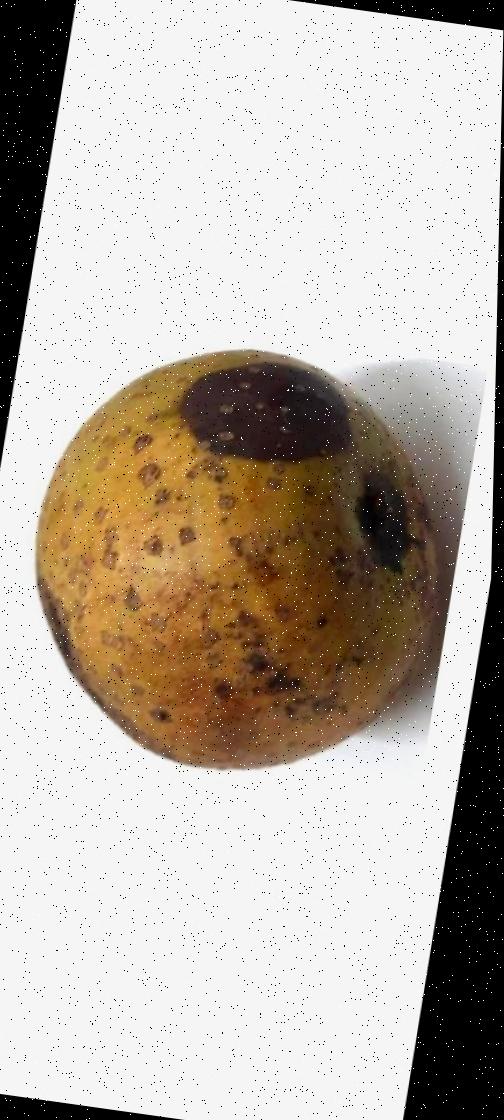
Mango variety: Gourmoti